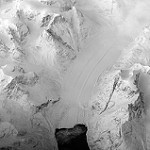
Label: B & W